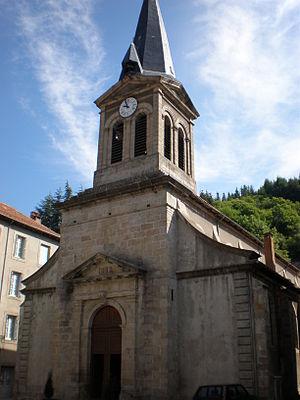
Église paroissiale Saint-Victorin de Villefort (Lozère)
Villefort est une commune française, située dans le département de la Lozère en région Occitanie. Ses habitants sont appelés les Villefortais.
Cet article recense les églises de la Lozère, en France.